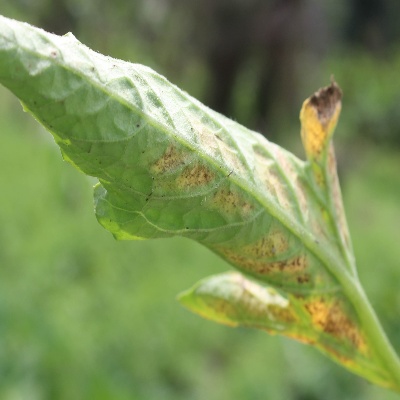
Crop: Tomato
Condition: leaf curl